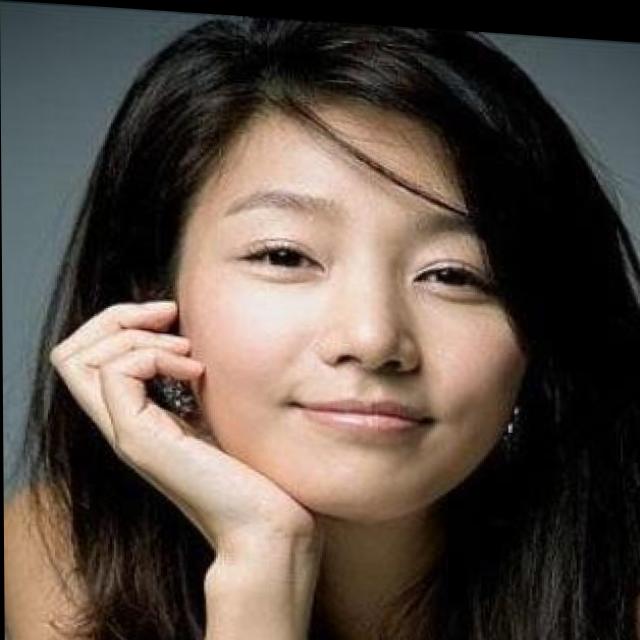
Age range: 21-44